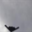
Label: airplane